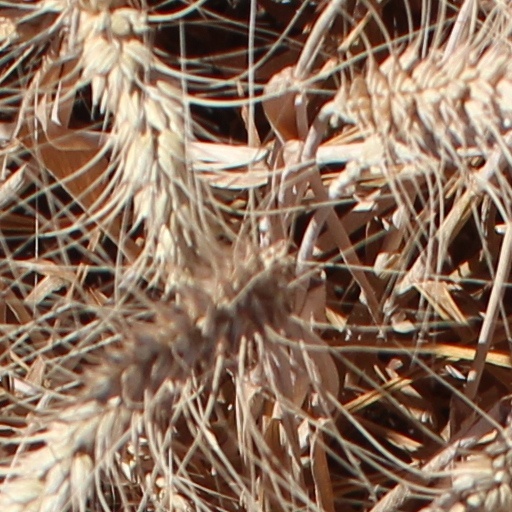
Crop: wheat